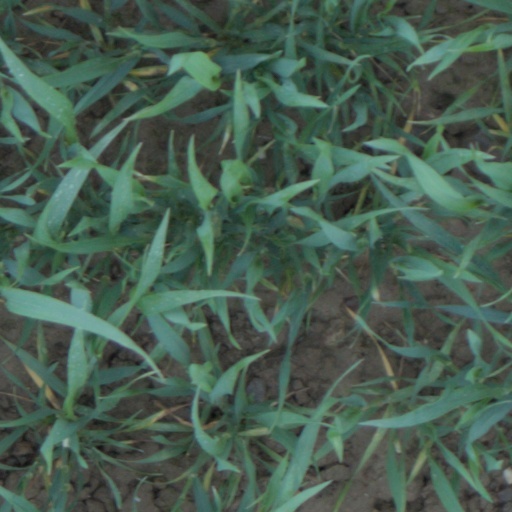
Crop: wheat